Bernex, Switzerland

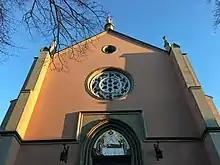
Roman Catholic Church of Bernex

Bernex is home to one of the flagships of religious architecture in the canton of Geneva, the Roman Catholic Church, dedicated to Saint Maurice. Built between 1864 and 1865, by the contractor and architect Jean-François Charrière, it preserves a rich neo-gothic decor and has stained glass windows of exceptional artistic and artisanal beauty, made by the workshops of the abbot F. Pron, a glass painter from Pont-d'Ain. It was restored in 1897 by the architect Johannes Grosset and then in 1922. Its classification as part of the Swiss heritage of Geneva dates from 19 April 1996.